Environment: real
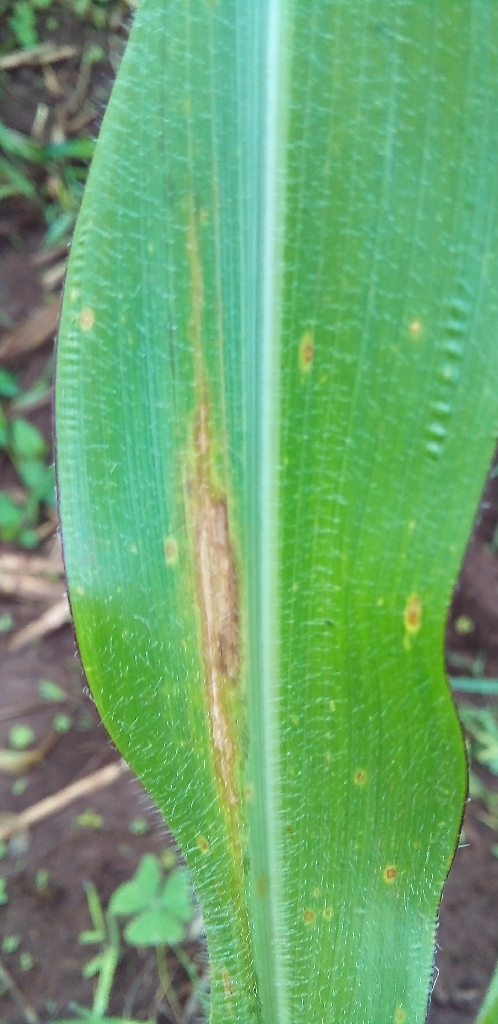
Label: northern_corn_leaf_blight